Peon

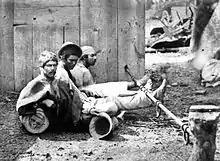
Punishment of peons employed by American railroad tycoon Henry Meiggs in Chile or Peru, 1862

After the American Civil War of 1861–1865, peonage developed in the Southern United States. Poor white farmers and formerly enslaved African Americans known as freedmen, who could not afford their own land, would farm another person's land, exchanging labor for a share of the crops. This was called sharecropping. The land owner would pay for the seeds and tools in exchange for a percentage of the money earned from the crop and a portion of the crop. As time passed, many landowners began to abuse this system. The landowner would force the tenant farmer or sharecropper to buy seeds and tools from the land owner's store, which often had inflated prices. As sharecroppers were often illiterate, and they had to depend on the books and accounting by the landowner and his staff. Other tactics included debiting expenses against the sharecropper's profits after the crop was harvested and "miscalculating" the net profit from the harvest, thereby keeping the sharecropper in perpetual debt to the landowner. Because the tenant farmers could not offset the costs, they were forced into involuntary labor due to the debts they owed the landowner. Additionally, unpredictable or disruptive climatic conditions, such as droughts or storms, caused disruptions to seasonal plantings or harvests, which in turn, caused the tenant farmers to accrue debts with the landowners.